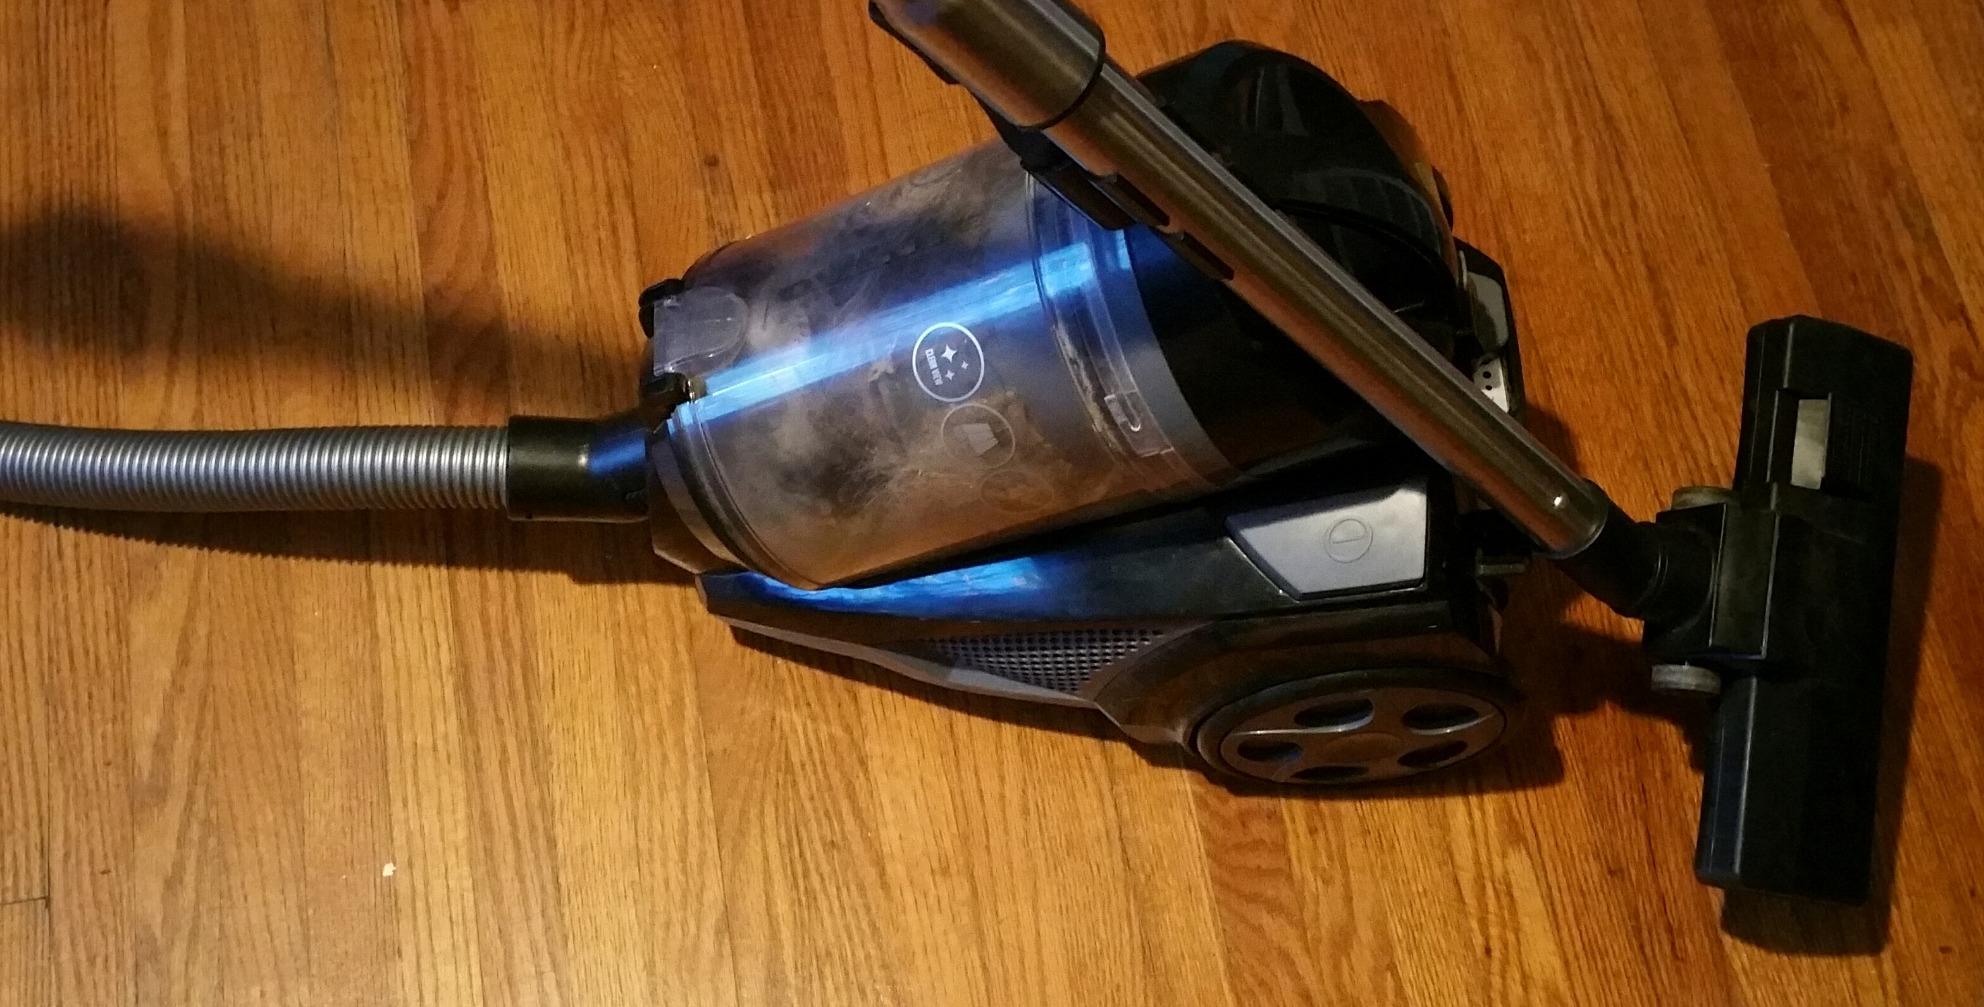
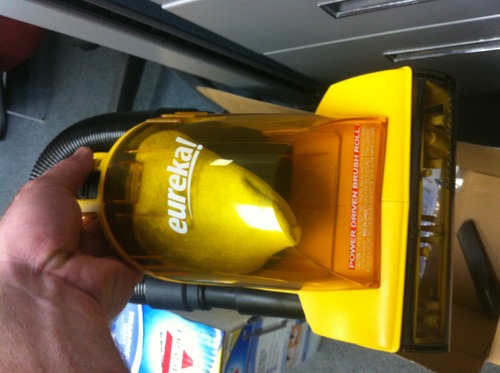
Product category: items_vacuum
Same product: no